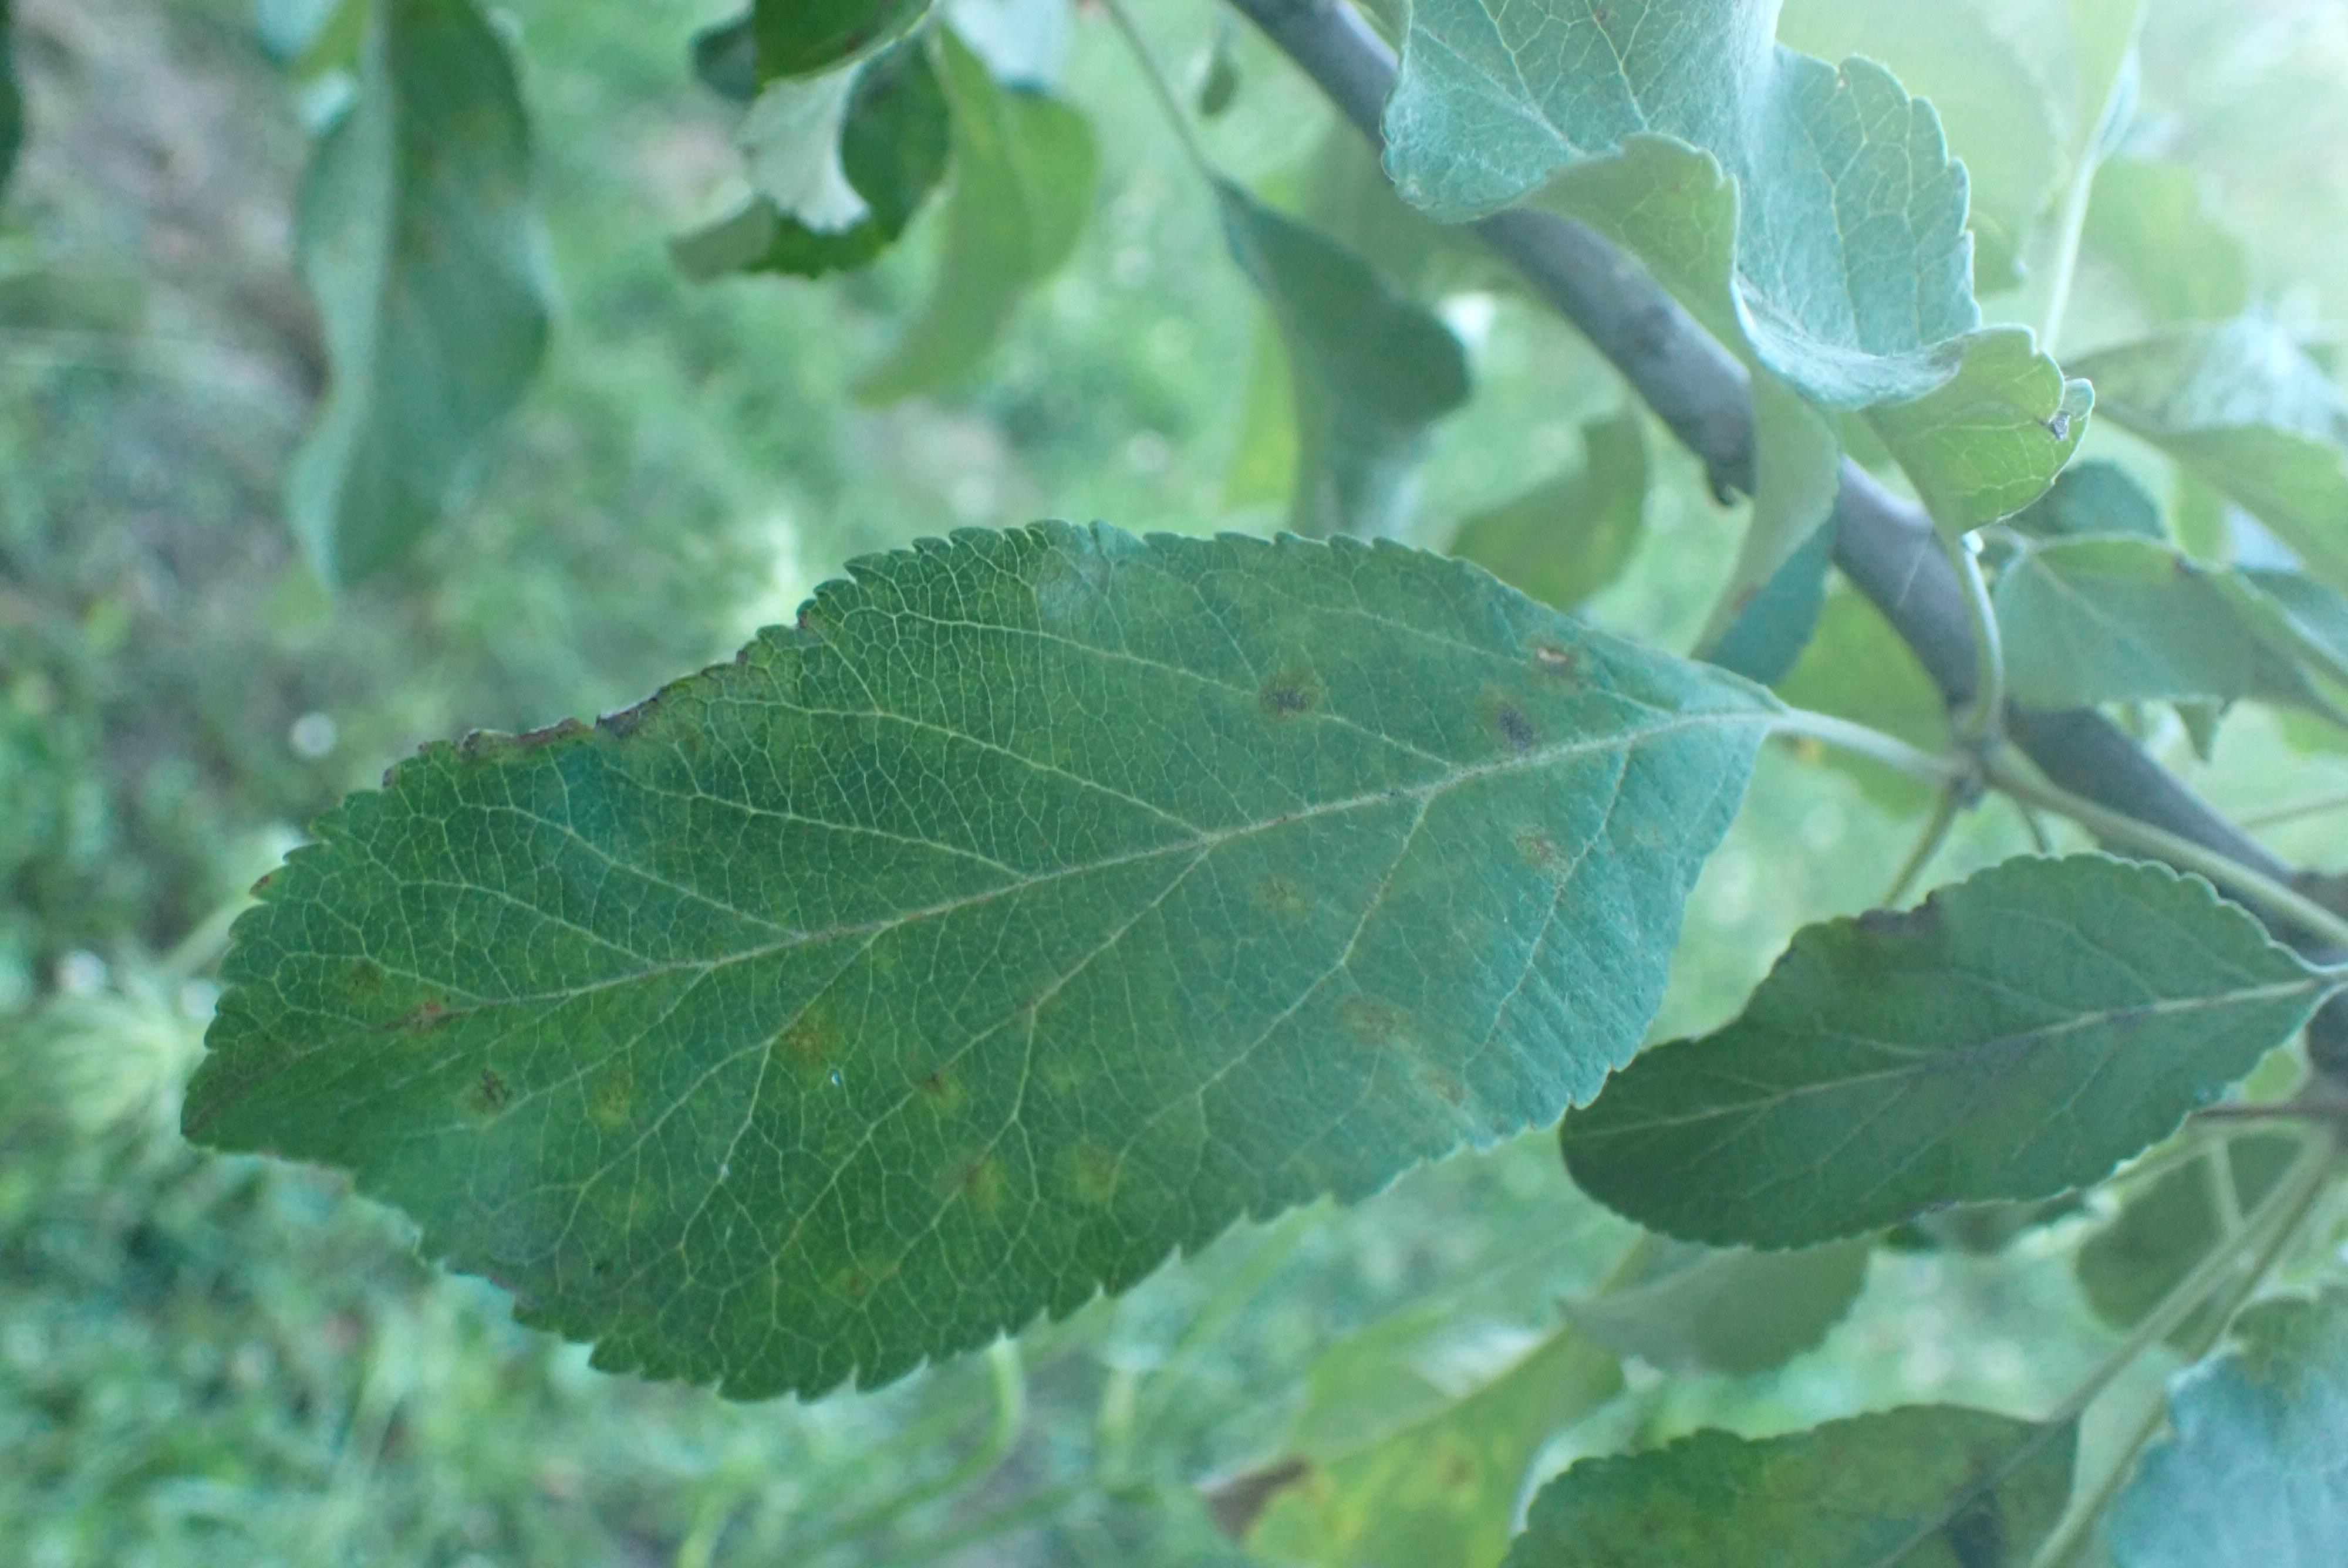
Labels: scab